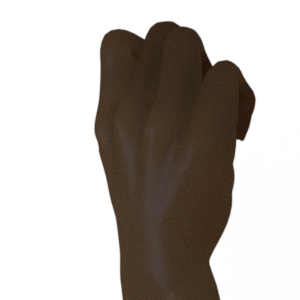
Label: rock